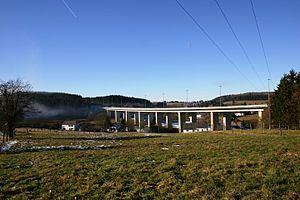
Breitfeld est un hameau de la commune belge de Saint-Vith située en Communauté germanophone et en Région wallonne dans la province de Liège.